Aliza Olmert

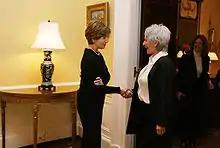
Laura Bush welcomes Aliza Olmert, 2006

Aliza Olmert was born in a displaced persons camp in Eschwege, Germany. Her parents were Holocaust survivors from Łódź, Poland. She immigrated to Israel with her family in 1949, grew up in Ramat Gan, and served as an instructor in the Israel Defense Forces. She met her husband, Ehud Olmert, at the Hebrew University of Jerusalem, where she was studying social work. The Olmerts live in Jerusalem's Katamon neighborhood. They have five children (including Dana and Shaul Olmert), one of them adopted.